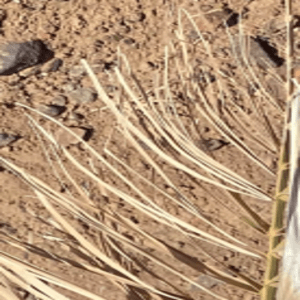
Label: Rachis Blight